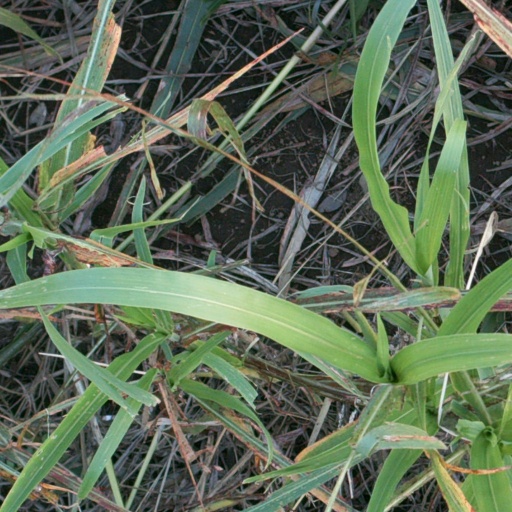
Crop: sorghum